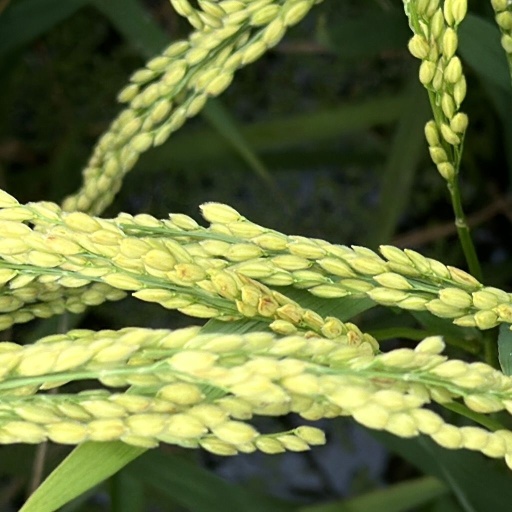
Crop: rice